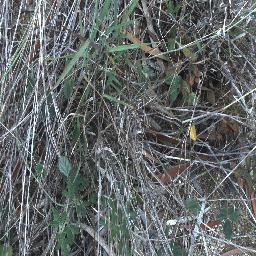
Label: negative